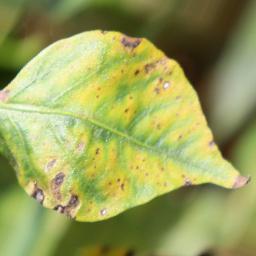
Label: nutritional